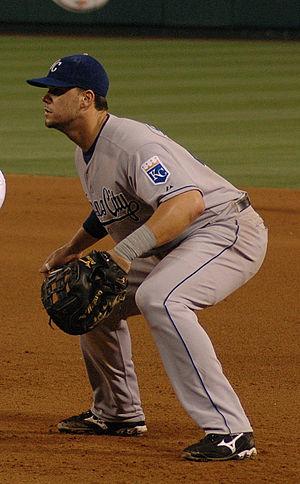
Ryan Shealy, né le 29 août 1979 à Fort Lauderdale, est un joueur américain de baseball évoluant en Ligue majeure de baseball avec les Rays de Tampa Bay. Avant la saison 2010, il compte 164 matchs joués pour 19 coups de circuit.